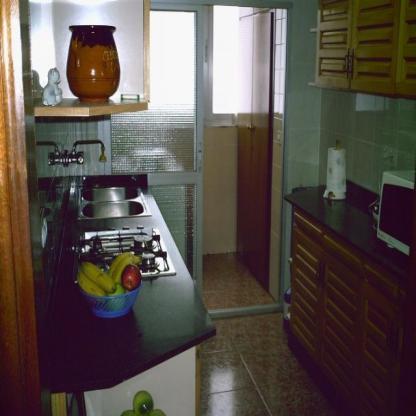
Scene: Indoor